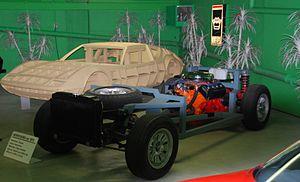
La Monteverdi Hai 450 est un coupé du constructeur suisse Monteverdi présenté en 1970. Cette GT remplace la Monteverdi High Speed 375.